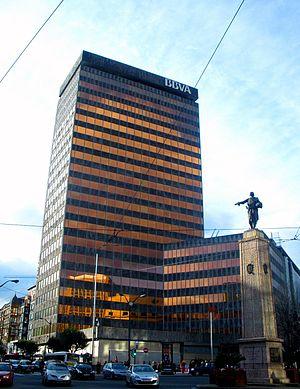
La Tour Banco de Biscaye est un bâtiment situé dans la Gran Vía de la ville de Bilbao et a été conçu par les architectes Enrique Casanueva, Jaime Torres et José María Chapa. Son inauguration s'est déroulée le 22 avril 1969. Jusqu'en 2009, avec ses 22 étages et ses 85 mètres de hauteur, ce bâtiment était le plus haut de la ville, jusqu'à ce que la Tour Iberdrola l'ait aujourd'hui dépassée.